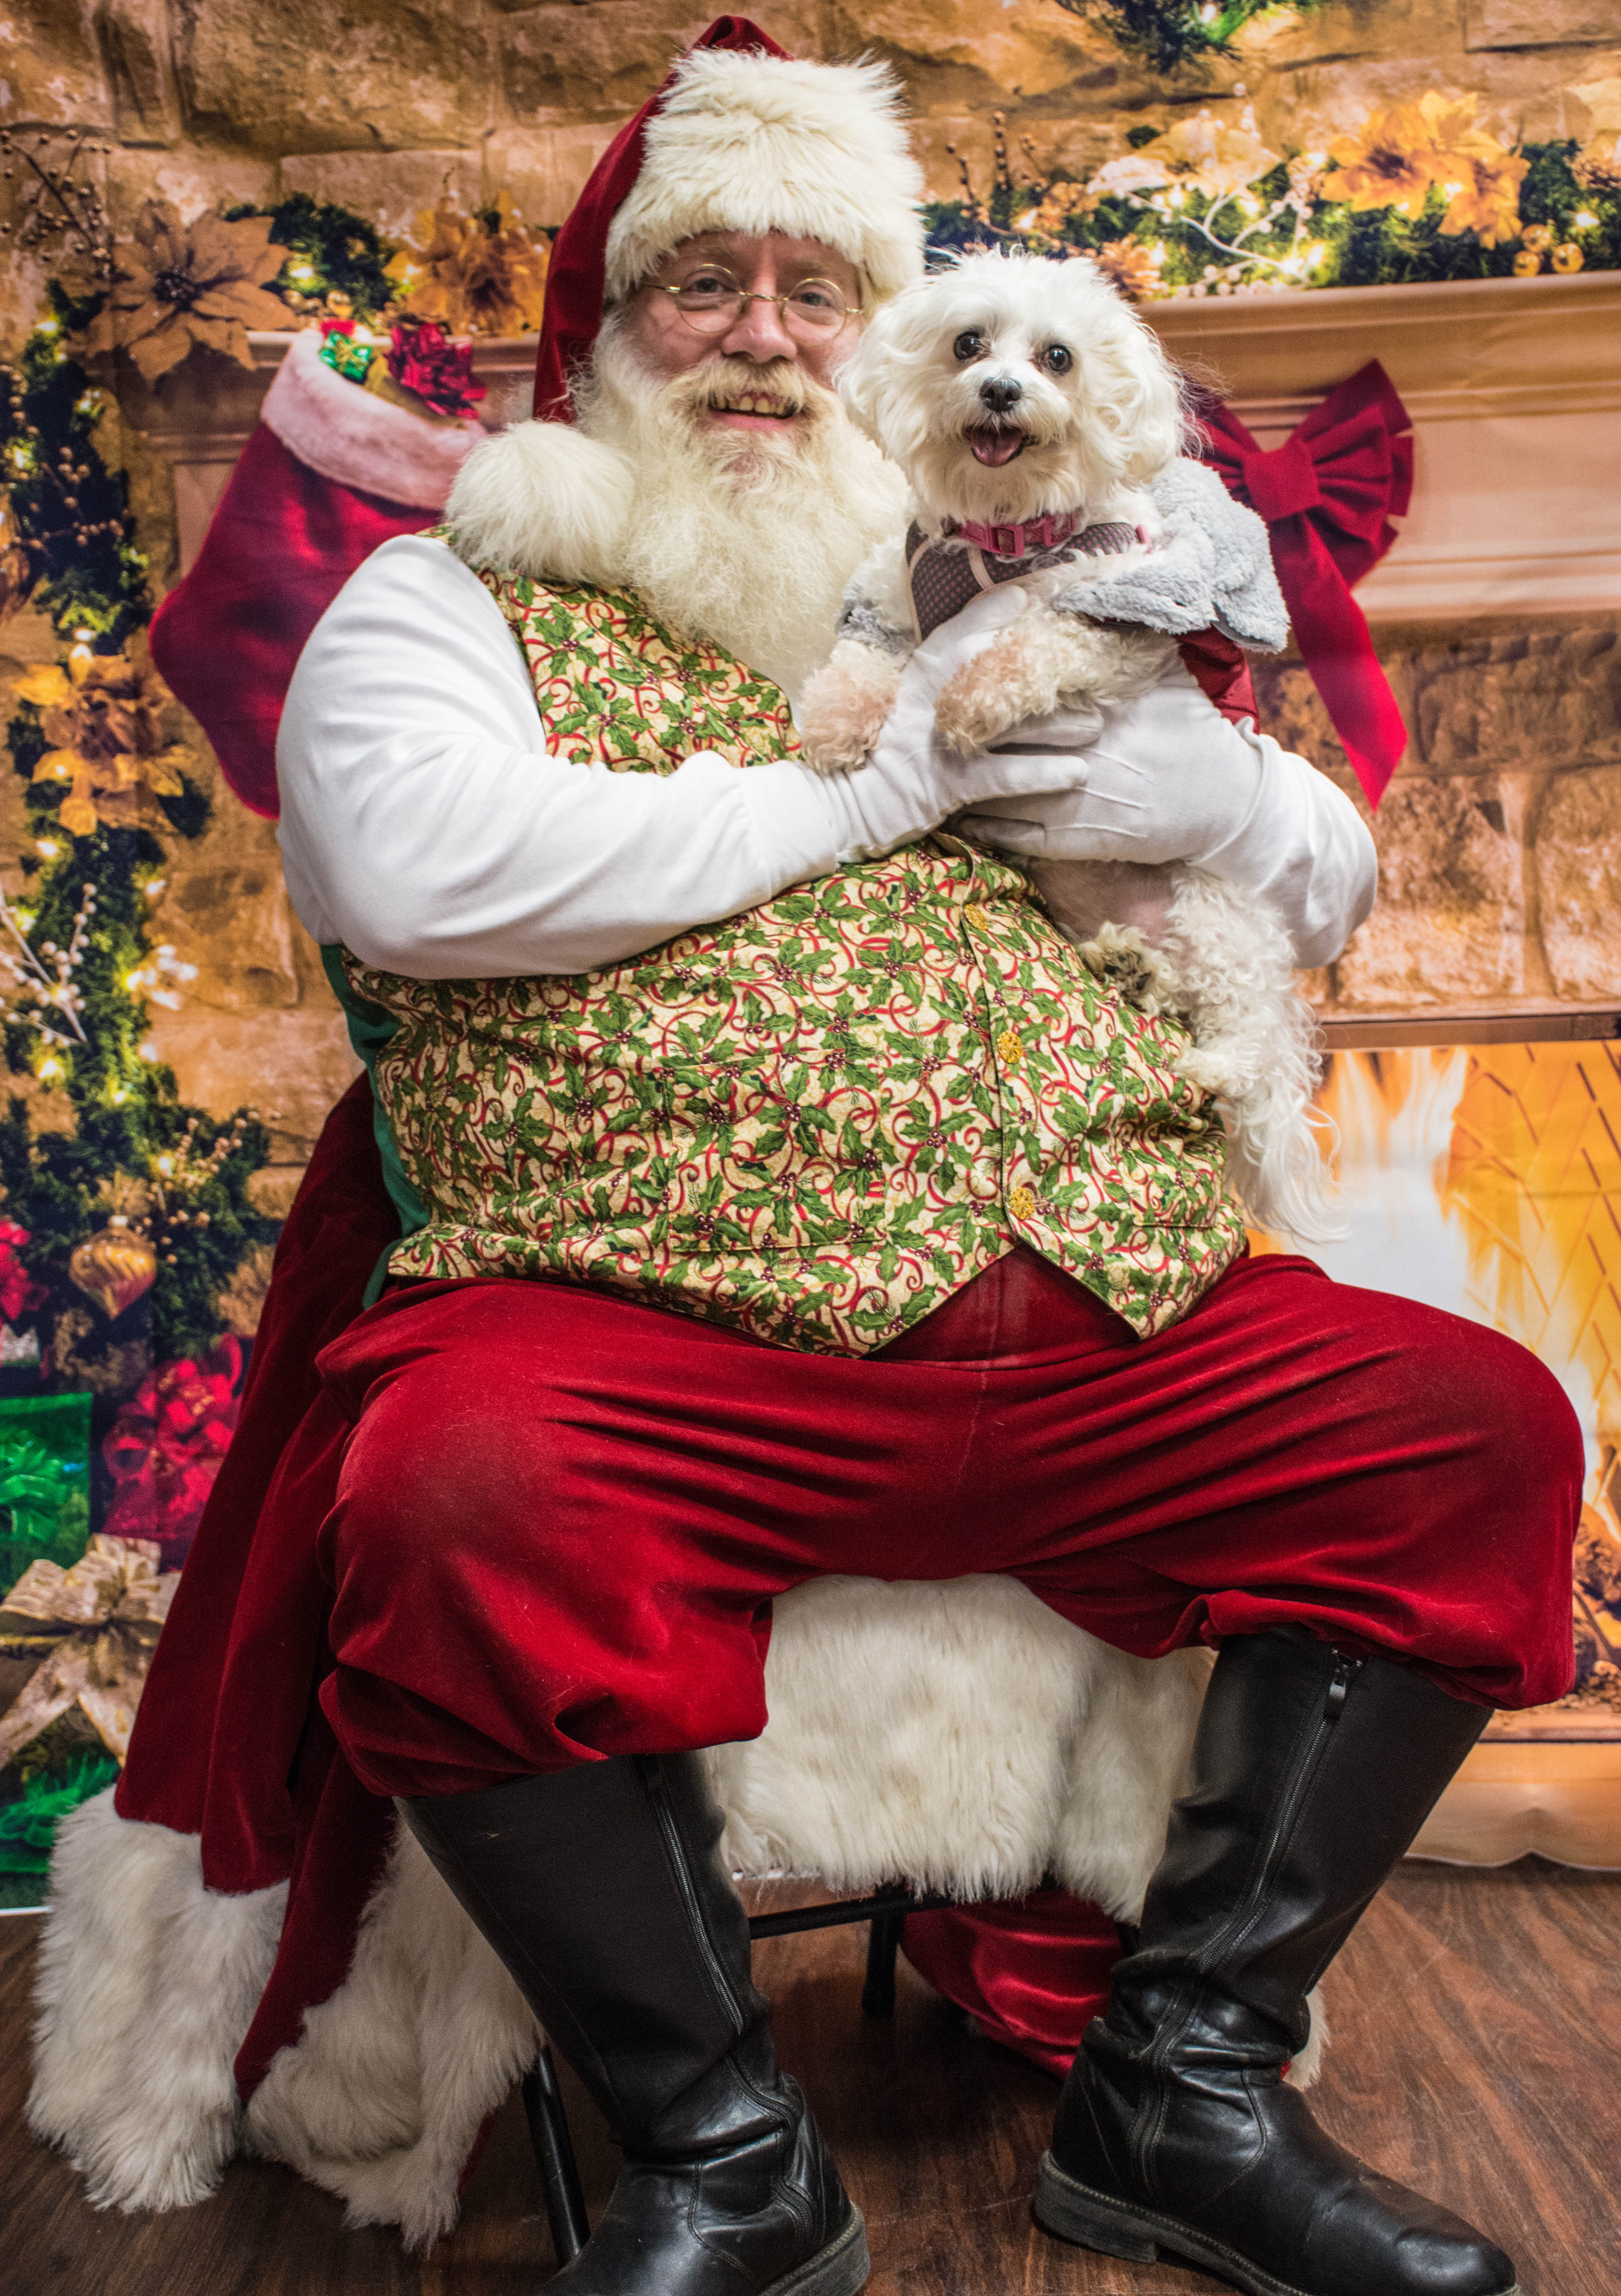
santa, white, dog, christmas, poodle, santa claus, christmas eve, canidae, fictional character, lap, sporting group, holiday, christmas tree, event, costume, beard, fur, christmas ornament, dog breed, facial hair